Victor Sutton

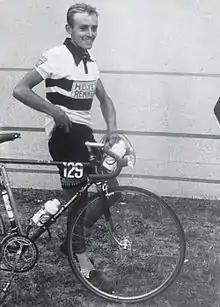

Victor Sutton (3 December 1935 – 29 July 1999) was a British professional racing cyclist. He rode in the 1959 & 1960 Tour de France.